Rowan Williams

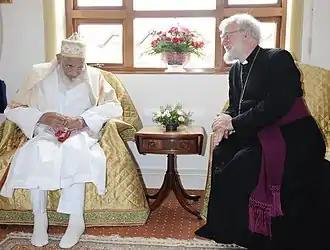
Williams in conversation with Burhanuddin, an Indian Islamic leader, in London (2010)

On 15 November 2008 Williams visited the Balaji Temple in Tividale, West Midlands, on a goodwill mission to represent the friendship between Christianity and Hinduism. On 6 May 2010 Williams met Indian Islamic leader, Mohammed Burhanuddin, at "Huseini Mosque" in Northolt, London, to discuss the need for interfaith co-operation; and planted a "tree of faith" in the mosque's grounds to signify the many commonalities between the two religions.